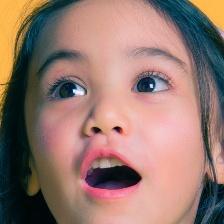
Label: faces